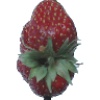
Label: Strawberry Wedge 1